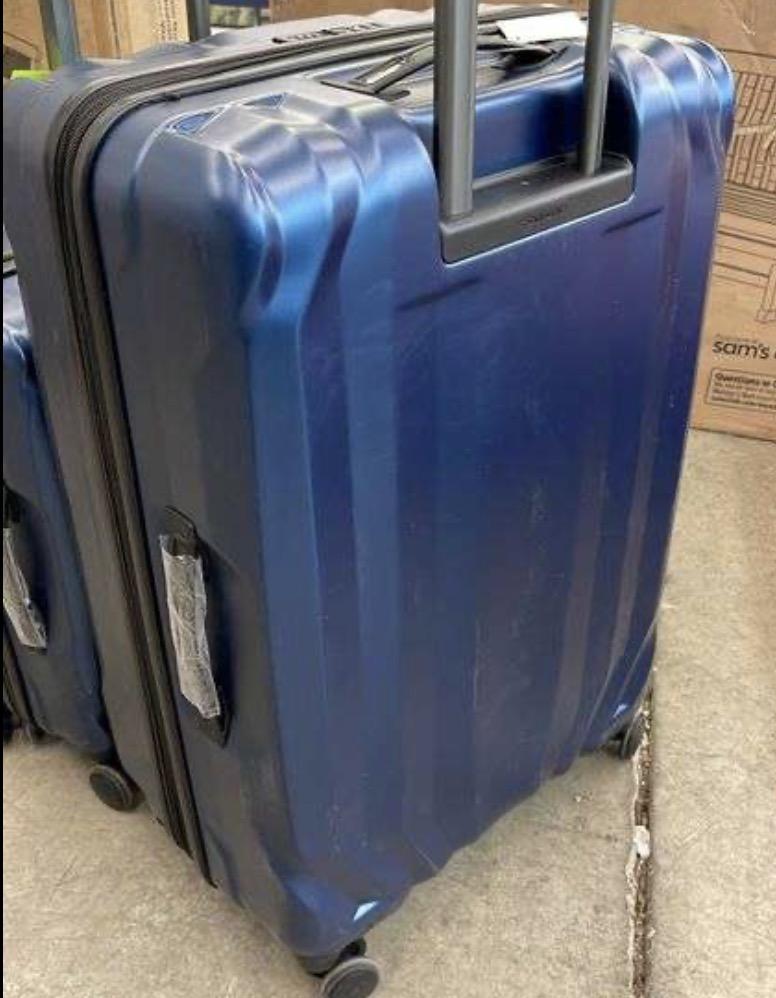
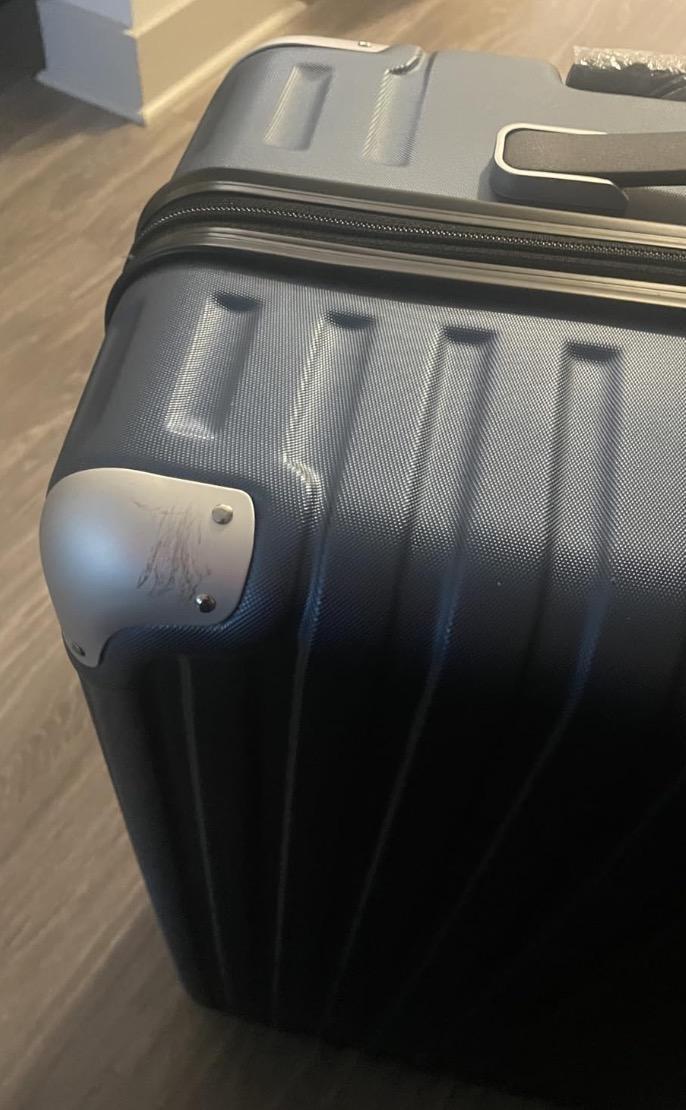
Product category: items_tea
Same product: no